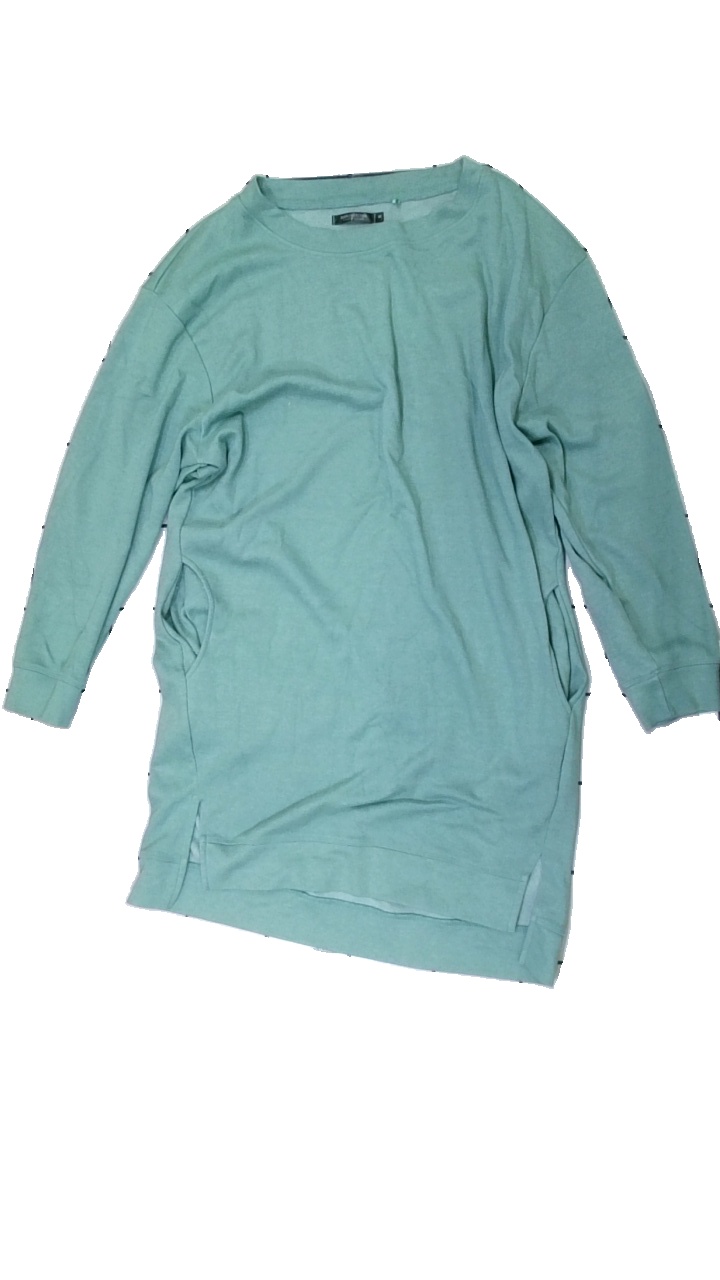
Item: Sweater (Ladies)
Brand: Soda Collection
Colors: Green
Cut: Long, C-collar
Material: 58% Cotton 42% Polyester
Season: All
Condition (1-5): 3
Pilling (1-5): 5
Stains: Minor
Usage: Repair
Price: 50-100